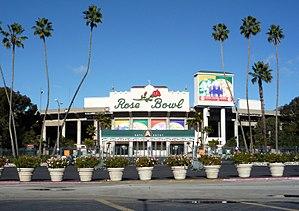
La Gold Cup 2011, disputée aux États-Unis, est la onzième édition de la Gold Cup et la vingt-et-unième coupe des nations de l'Amérique du Nord, d'Amérique centrale et des Caraïbes. Le gagnant est qualifié pour la Coupe des confédérations 2013 au Brésil.
Ronaldo Luís Nazário de Lima, dit Ronaldo, né le 22 septembre 1976 à Bento Ribeiro, un quartier de Rio de Janeiro, est un footballeur international brésilien, qui évoluait au poste d'avant-centre.
Pasadena est une ville située à l'est de Los Angeles et au pied des montagnes de San Gabriel, dans l'État de Californie, aux États-Unis. Sa population s’élevait à 137 124 habitants lors du recensement de 2010, estimée à 141 371 habitants en 2018. C'est la huitième plus grande ville de l'agglomération de Los Angeles ; elle est bien connue pour ses institutions scientifiques, ses musées, le tournoi de la parade des roses et le match de football annuel au Rose Bowl Game.
Les Jeux olympiques d'été de 2028, officiellement appelés les Jeux de la XXXIVᵉ olympiade de l'ère moderne, seront célébrés en 2028 à Los Angeles, aux États-Unis. La ville de Californie est seule candidate à l'organisation des Jeux, qui lui sont officiellement attribués le 13 septembre 2017 lors de la 131ᵉ session du Comité international olympique, à Lima.
Le Rose Bowl est un stade de la ville de Pasadena dans la banlieue de Los Angeles, en Californie. Reconnu comme monument historique, il peut accueillir 94 392 personnes. Ce stade est utilisé pour de grandes rencontres internationales de football et des rencontres de football américain universitaire. Il est ainsi l'antre des UCLA Bruins depuis 1982.
Le Rose Bowl est un match annuel de football américain de niveau universitaire se tenant au Rose Bowl Stadium à Pasadena, près de Los Angeles.